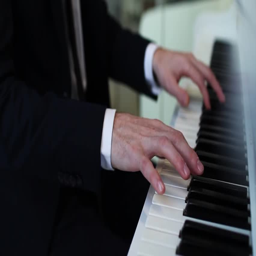
close up of hands playing a piano